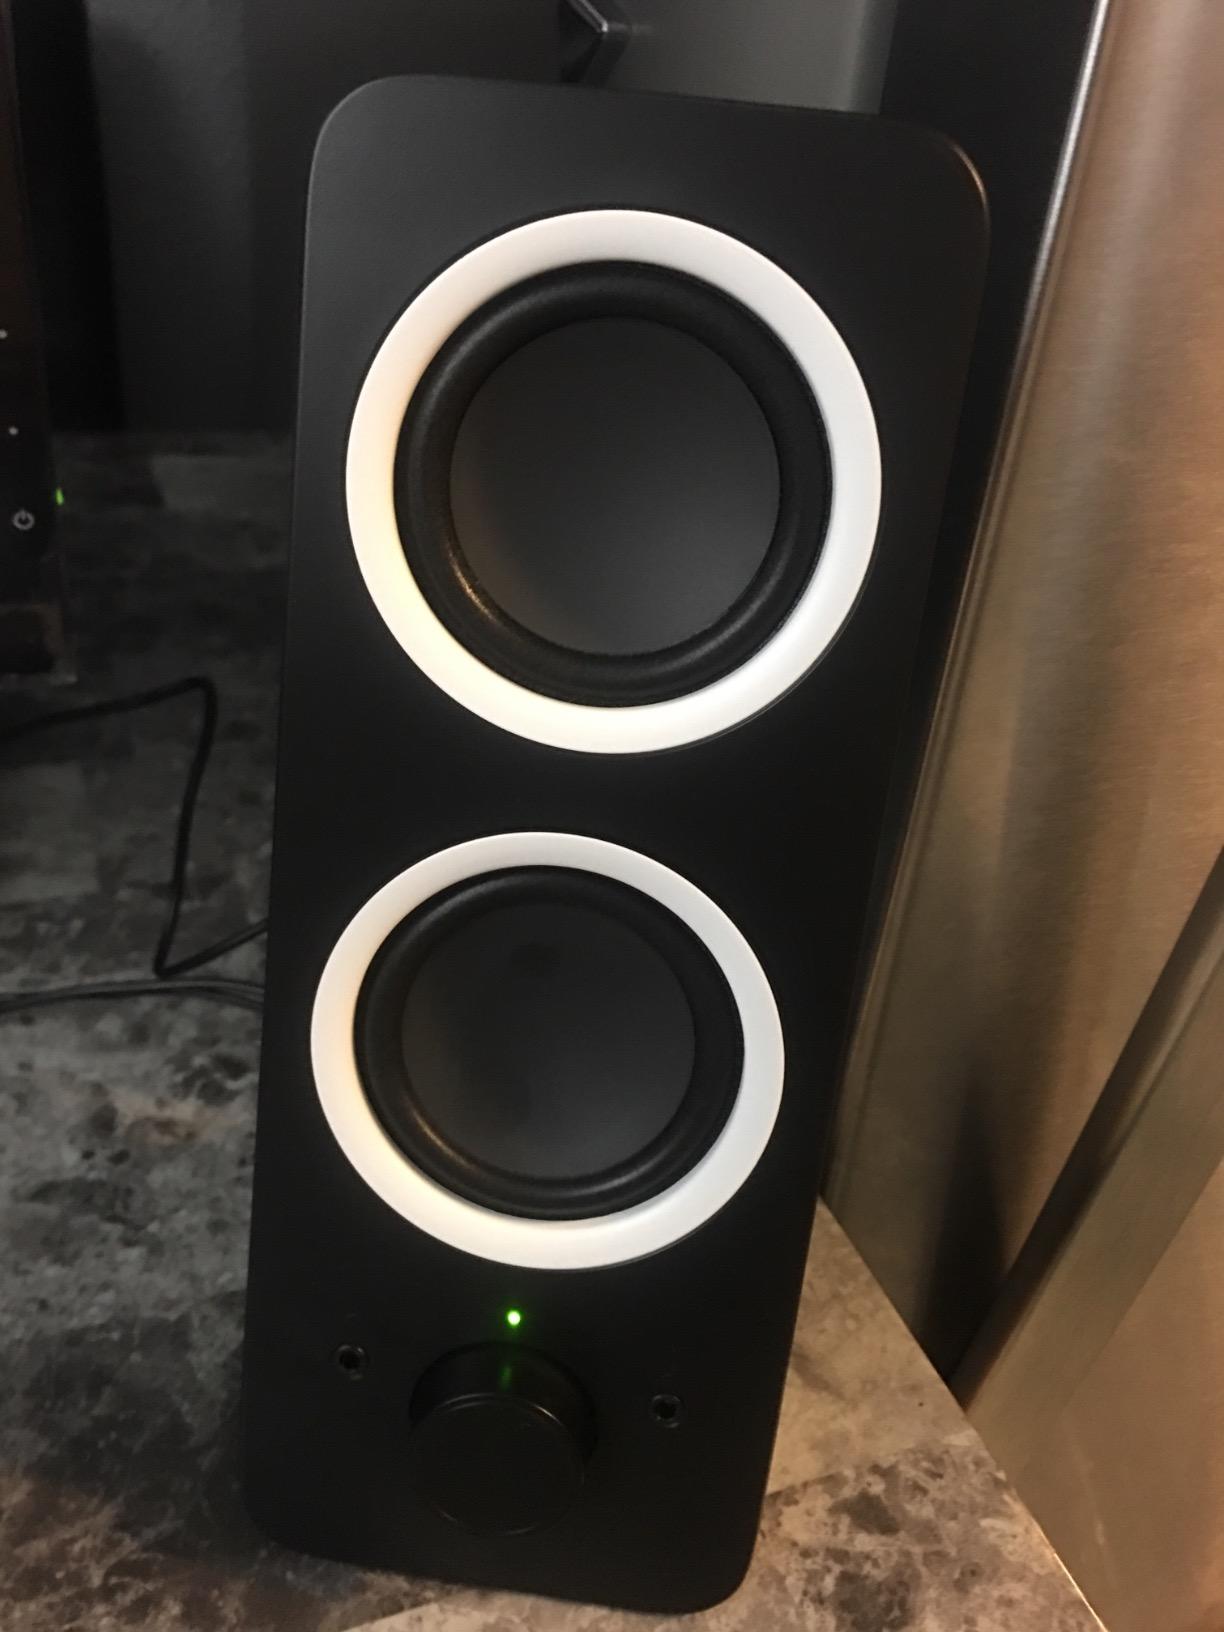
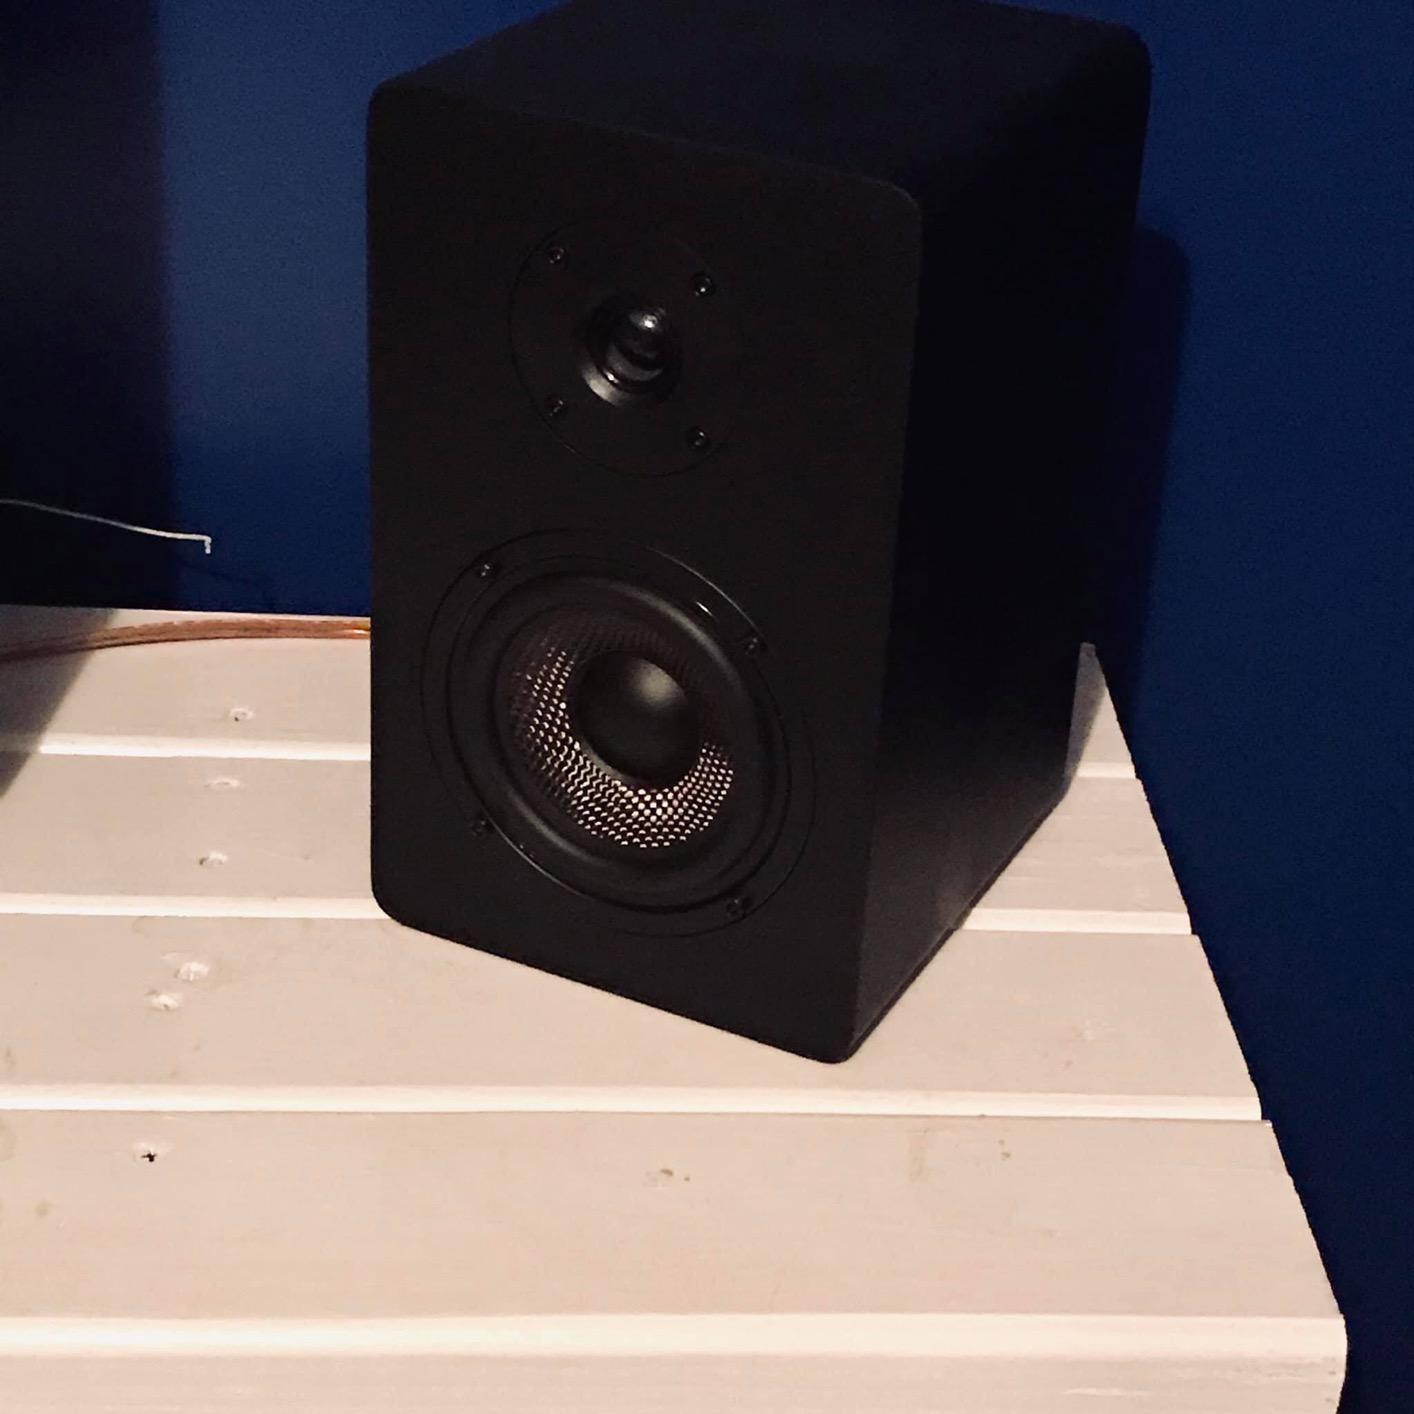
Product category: speaker
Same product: no